Diffraction spike

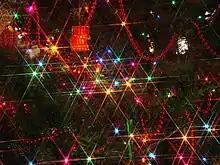
Effect of a triangular star filter

In normal vision, diffraction through eyelashesand due to the edges of the eyelids if one is squintingproduce many diffraction spikes. If it is windy, then the motion of the eyelashes cause spikes that move around and scintillate. After a blink, the eyelashes may come back in a different position and cause the diffraction spikes to jump around. This is classified as an entoptic phenomenon.